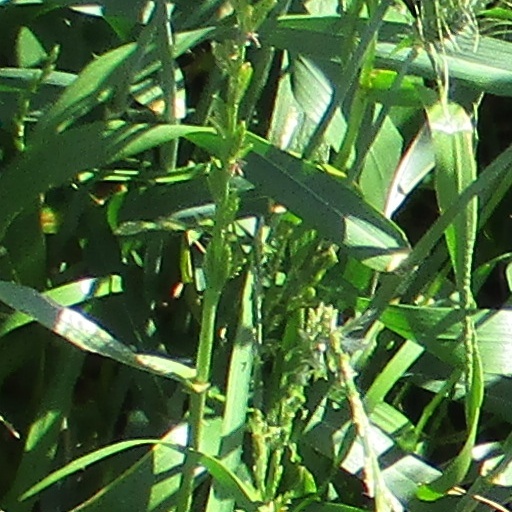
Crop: wheat